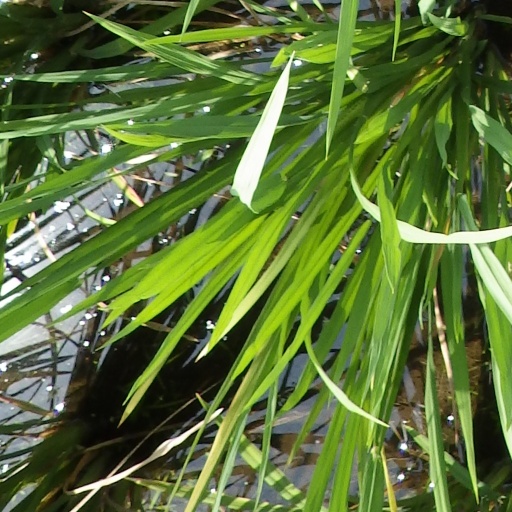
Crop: rice